Ramy Ashour

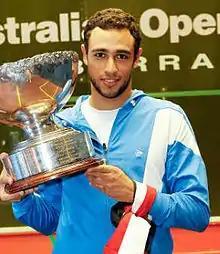
Ramy Ashour with his 2011 Australian Open

Ramy Mohamed Ashour (born September 30, 1987, in Cairo, Egypt), is a retired professional squash player from Egypt. Widely considered as one of the greatest squash players of all time, having won three World titles in 2008, 2012 and 2014. He became the youngest player to reach number one in the world since the 1980s, as well as the first ever two-time World Junior Squash Champion.